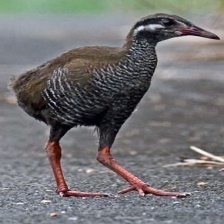
Species: OKINAWA RAIL
Scientific name: GALLIRALLUS OKINAWAE
ImageNet parent category: european_gallinule